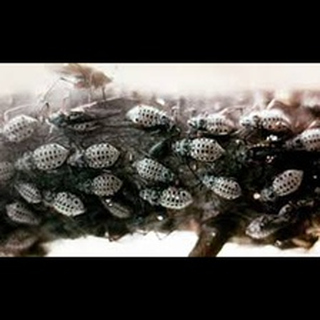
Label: wheat_aphid